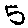
Label: 5